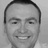
Emotion: happy